Maurice Healy

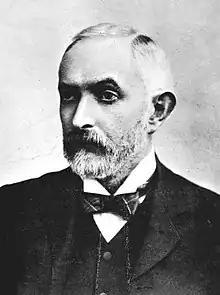
Maurice Healy

Maurice Healy (3 January 1859 – 9 November 1923) was an Irish nationalist politician, lawyer and member of parliament (MP). As a member of the Irish Parliamentary Party, he was returned to the House of Commons of the United Kingdom of Great Britain and Ireland four times between 1885 and 1918.